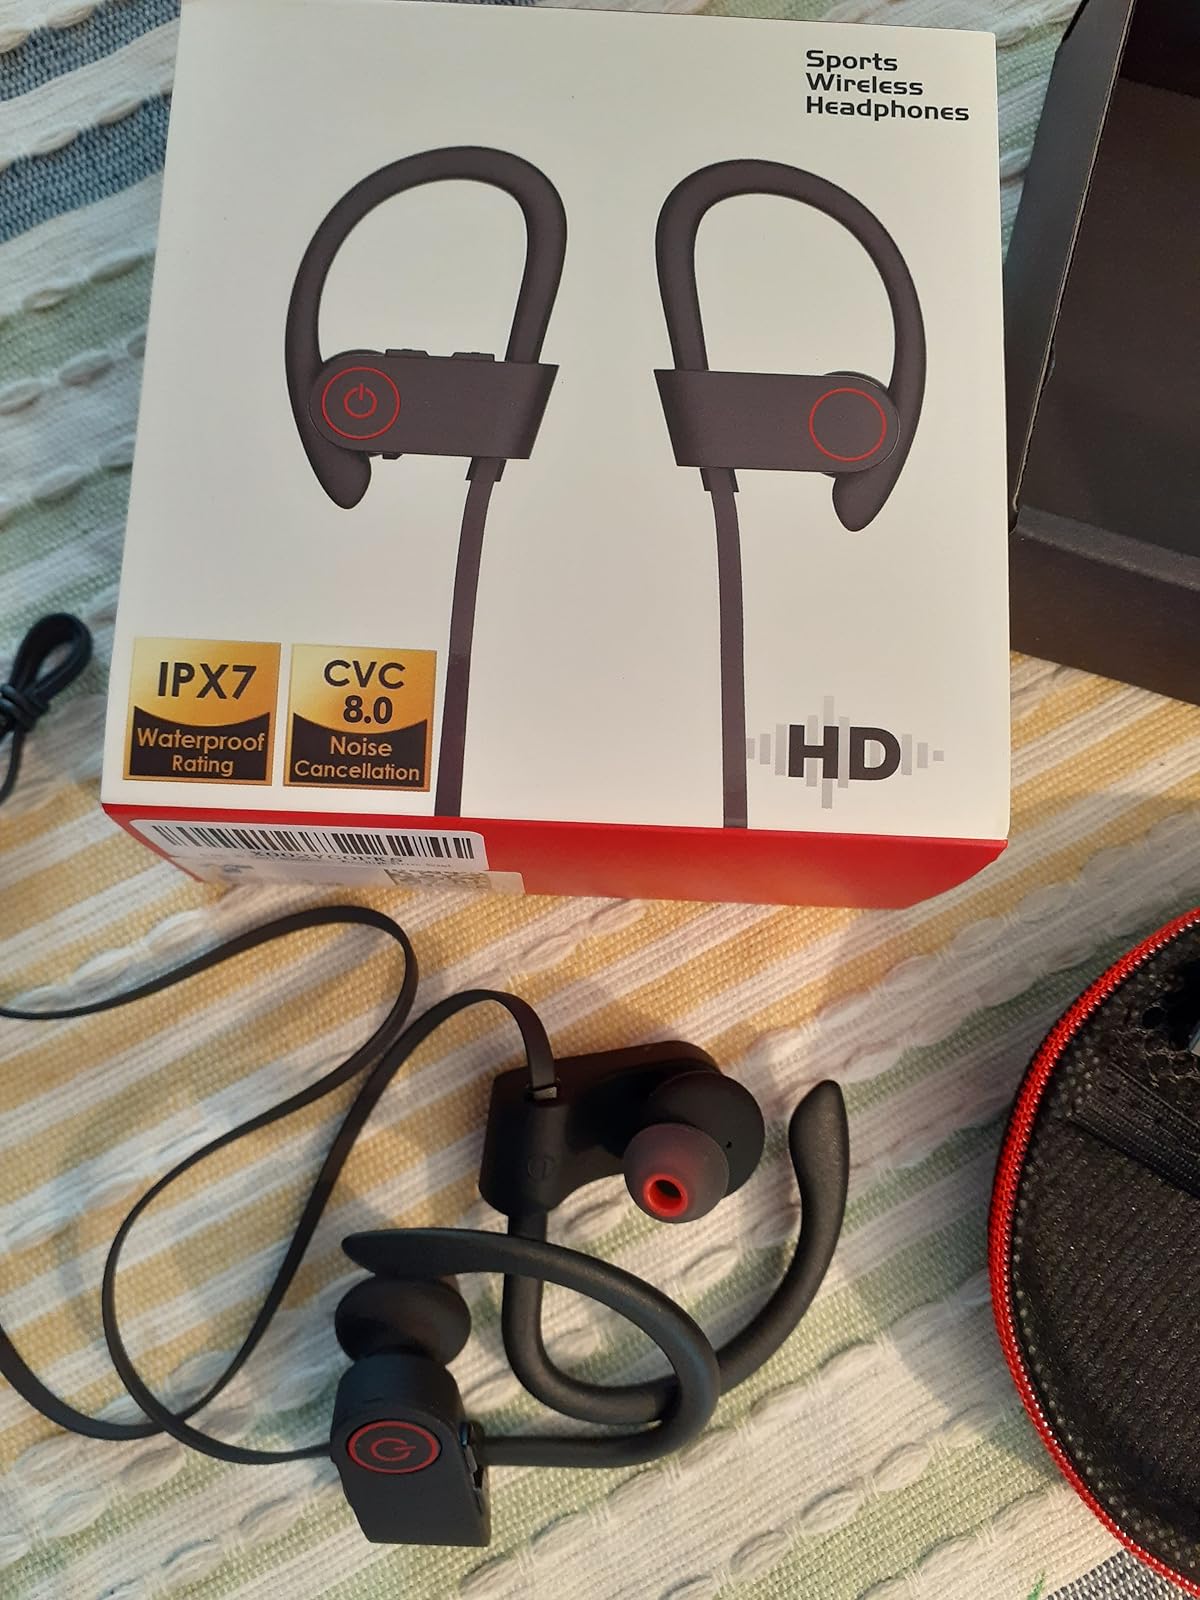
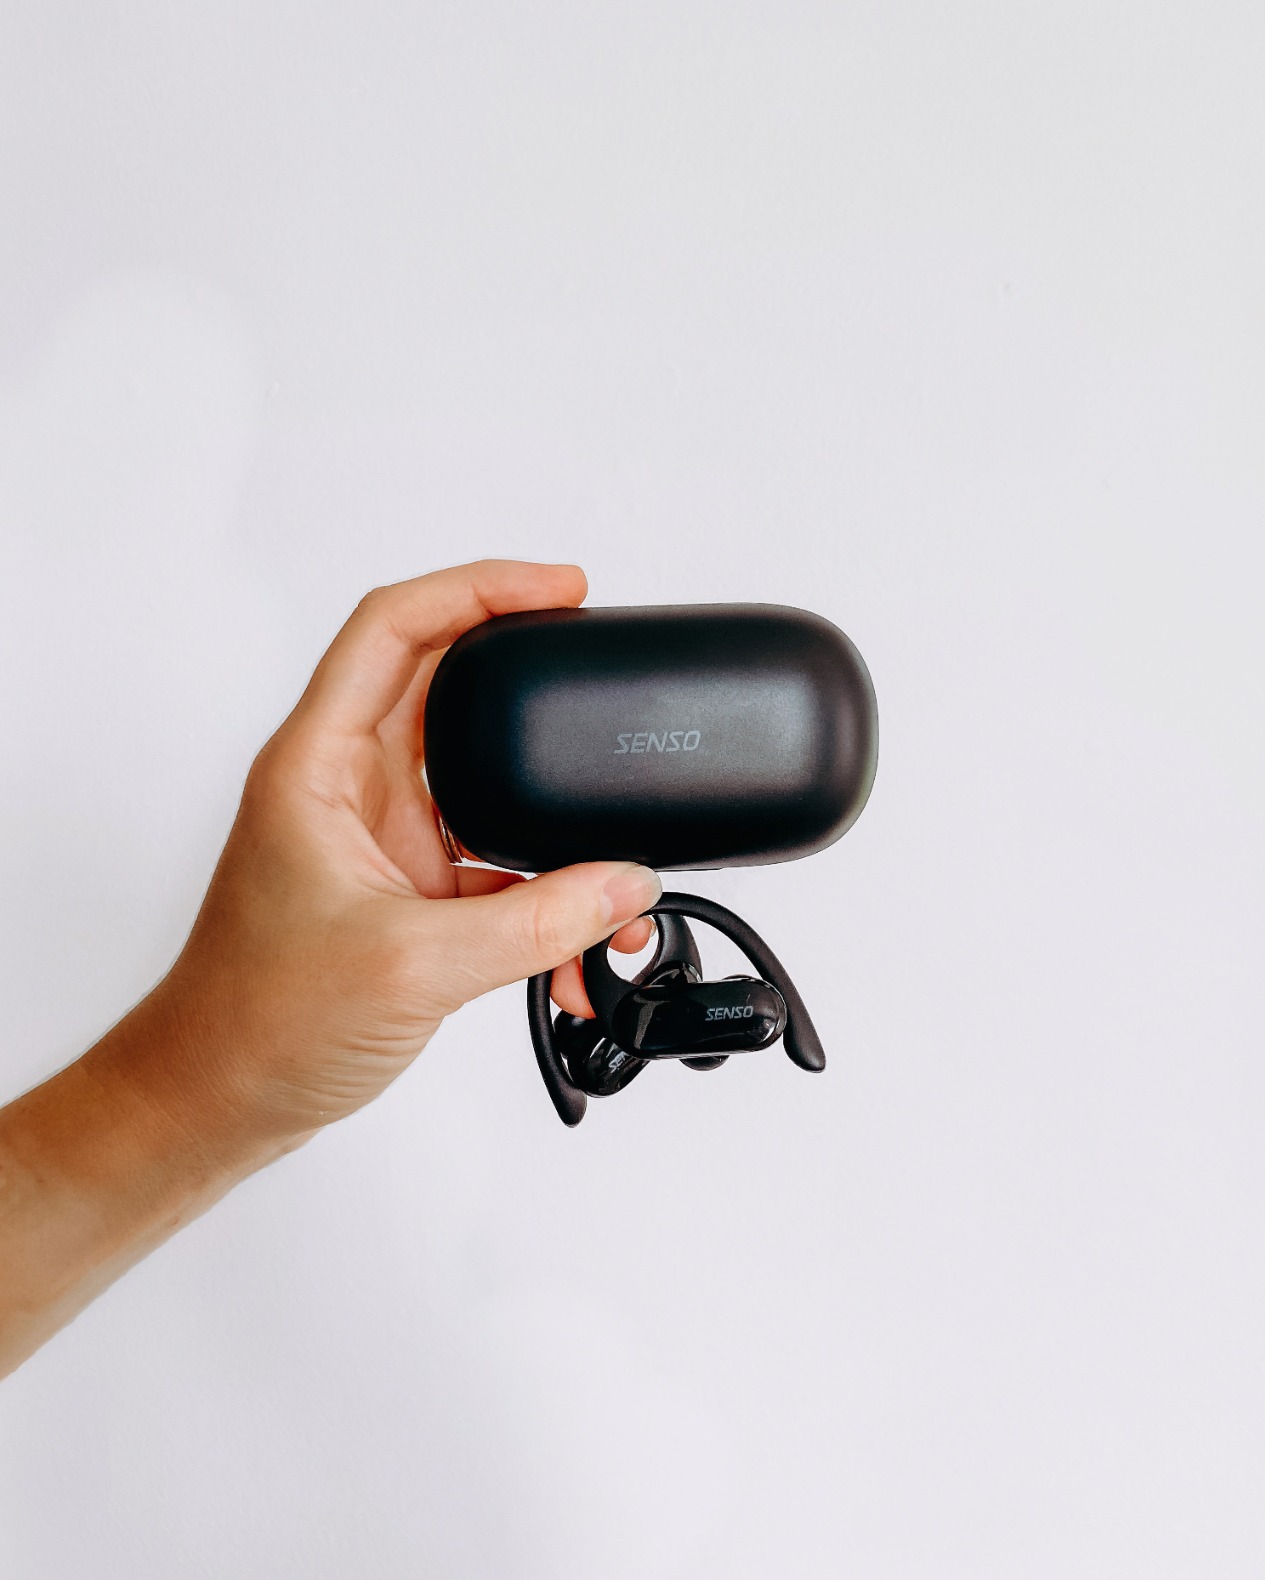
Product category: earbuds
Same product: no